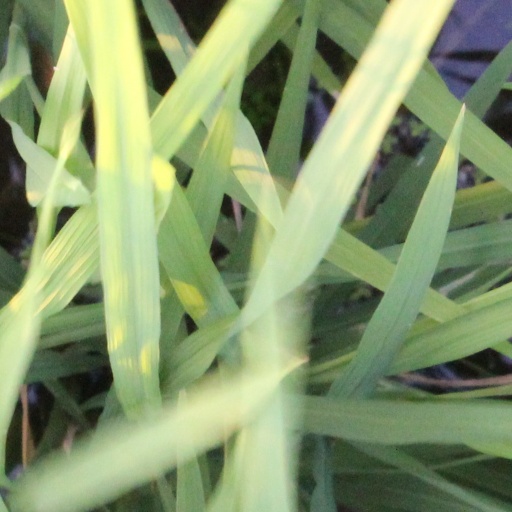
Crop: rice